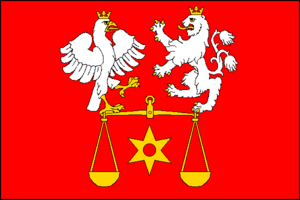
Červené Janovice est une commune du district de Kutná Hora, dans la région de Bohême-Centrale, en République tchèque. Sa population s'élevait à 658 habitants en 2020.